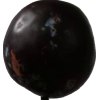
Label: plum